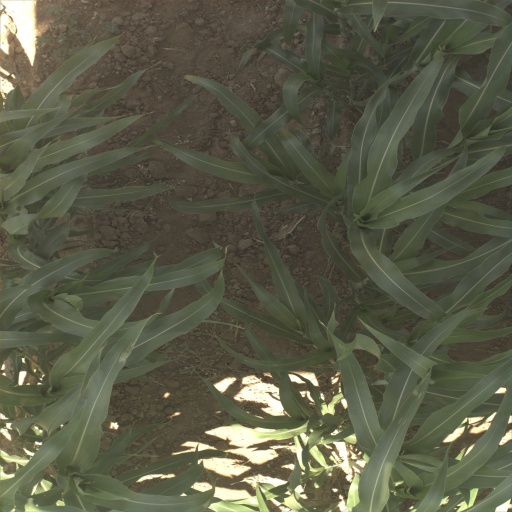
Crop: sorghum